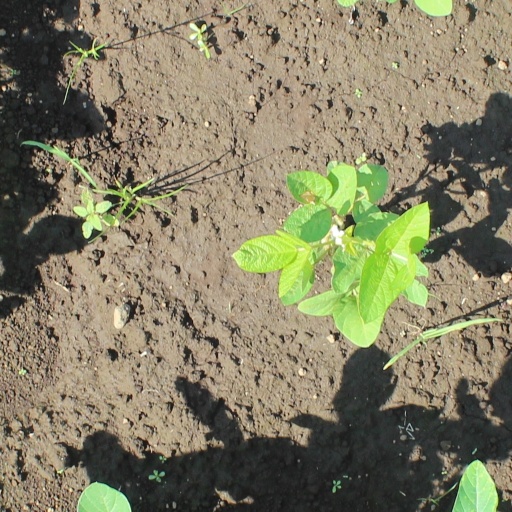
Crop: soybean